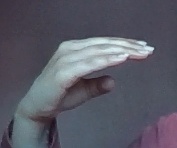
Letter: jeem